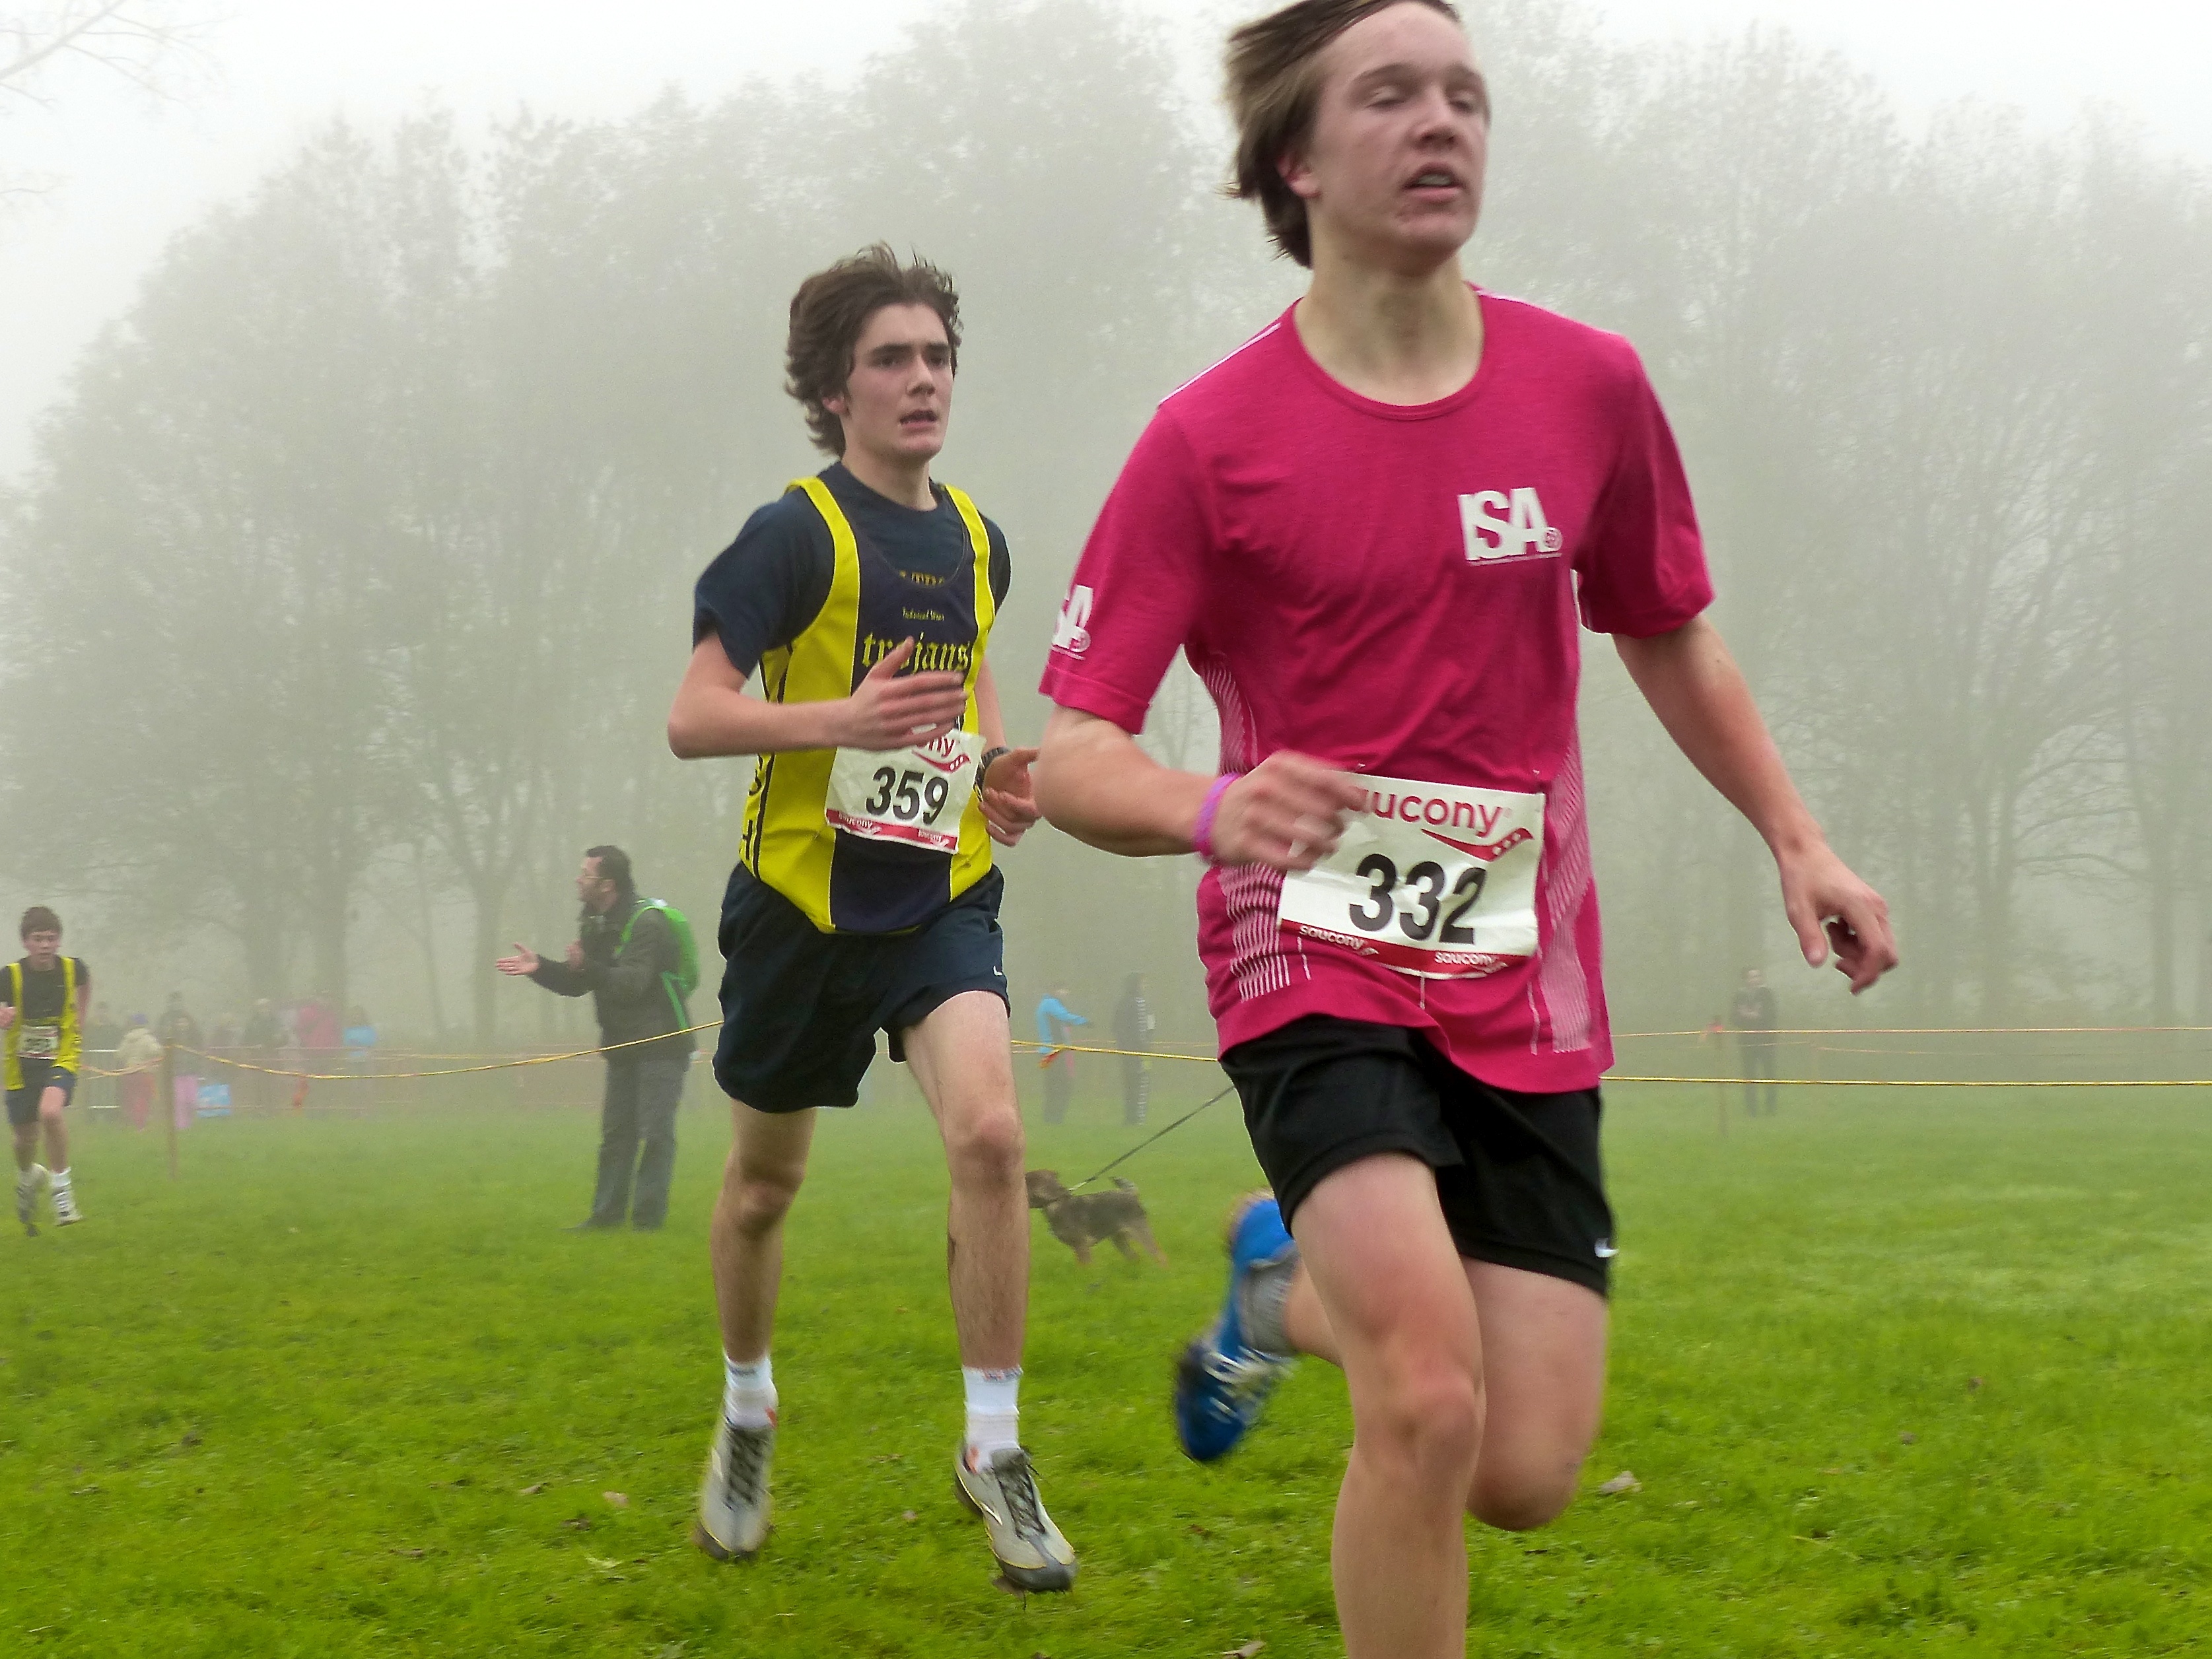
person, fog, mist, sport, meadow, running, recreation, jogging, ash, crosscountry, belgium, race, competition, team, sports, championship, endurance, athletics, xc, sprint, antwerp, necis, physical exercise, outdoor recreation, human action, individual sports, ultramarathon, duathlon, long distance running, cross country running, half marathon, middle distance running, 800 metres